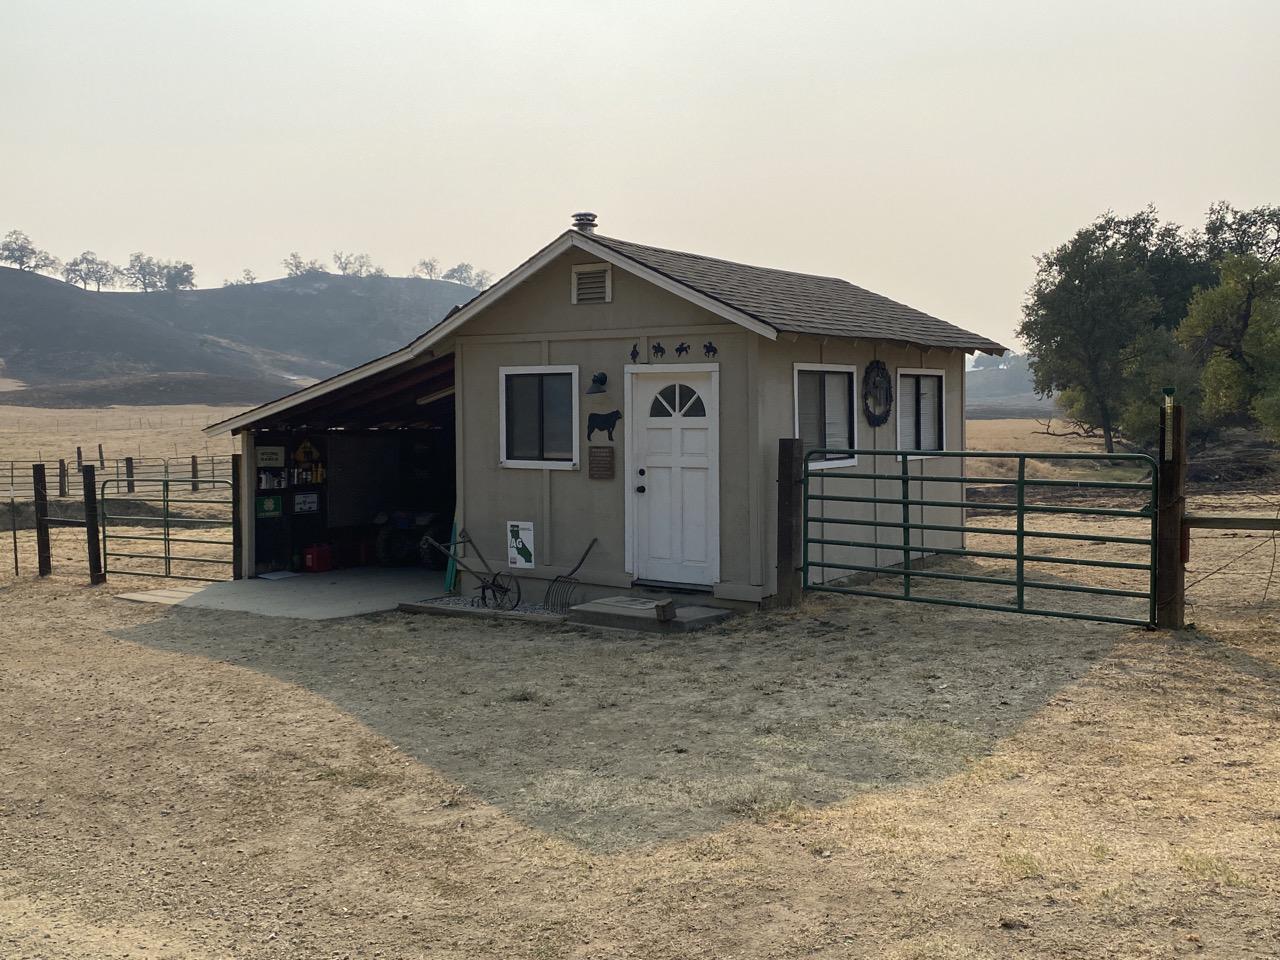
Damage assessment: no_damage